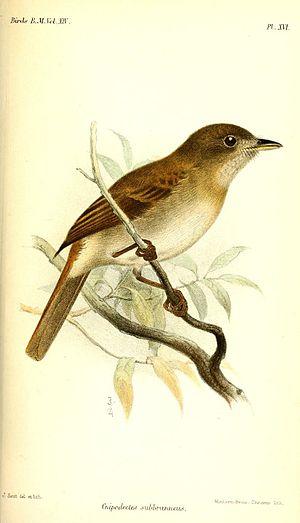
Cnipodectes est un genre d'oiseaux de la famille des Tyrannidae.